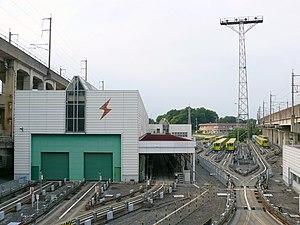
Le New Shuttle est un train sur pneumatiques à trajectoire autoguidée manuellement piloté dans la préfecture de Saitama au Japon. Il est exploité par la compagnie Saitama New Urban Transit.